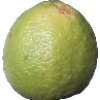
Label: limes